Kismat (1968 film)

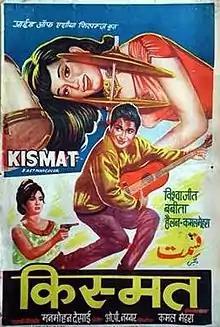
Theatrical poster

Kismat is a 1968 Indian Hindi-language romantic thriller film directed by Manmohan Desai, produced by Kamal Mehra and released under the banner of Pride of Asia Films. It stars Biswajeet, Babita, Helen and Kamal Mehra in prominent roles. Other notable actors in the film are Bhagwan Sinha, Murad, M. B. Shetty (father of Rohit Shetty), Hari Shivdasani, Hiralal, Indra Kumar, Jagdish Raj (as Jagdishraj), Polsan, Prem Kumar, Paul Sharma, Tun Tun and Ullhas.